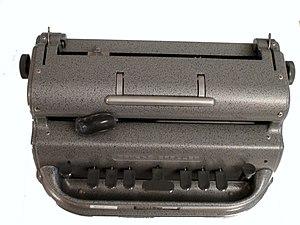
La machine Perkins est une machine permettant d'écrire du braille sur une feuille de papier spécial, dont l'épaisseur est supérieure à celle du papier normal, ceci afin de faciliter la lecture et de diminuer la dégradation du document par l’utilisation. Elle est munie de six touches correspondant à chacun des six points de la matrice braille, d'une touche d'espacement, de deux commandes annexes permettant le retour arrière et le retour chariot et d'un mécanisme pour faire avancer le papier comme sur une machine à écrire classique. Elle a grandement facilité la production de textes en braille.